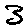
Label: 3